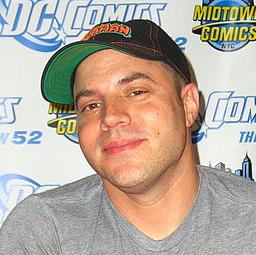
Age: 37